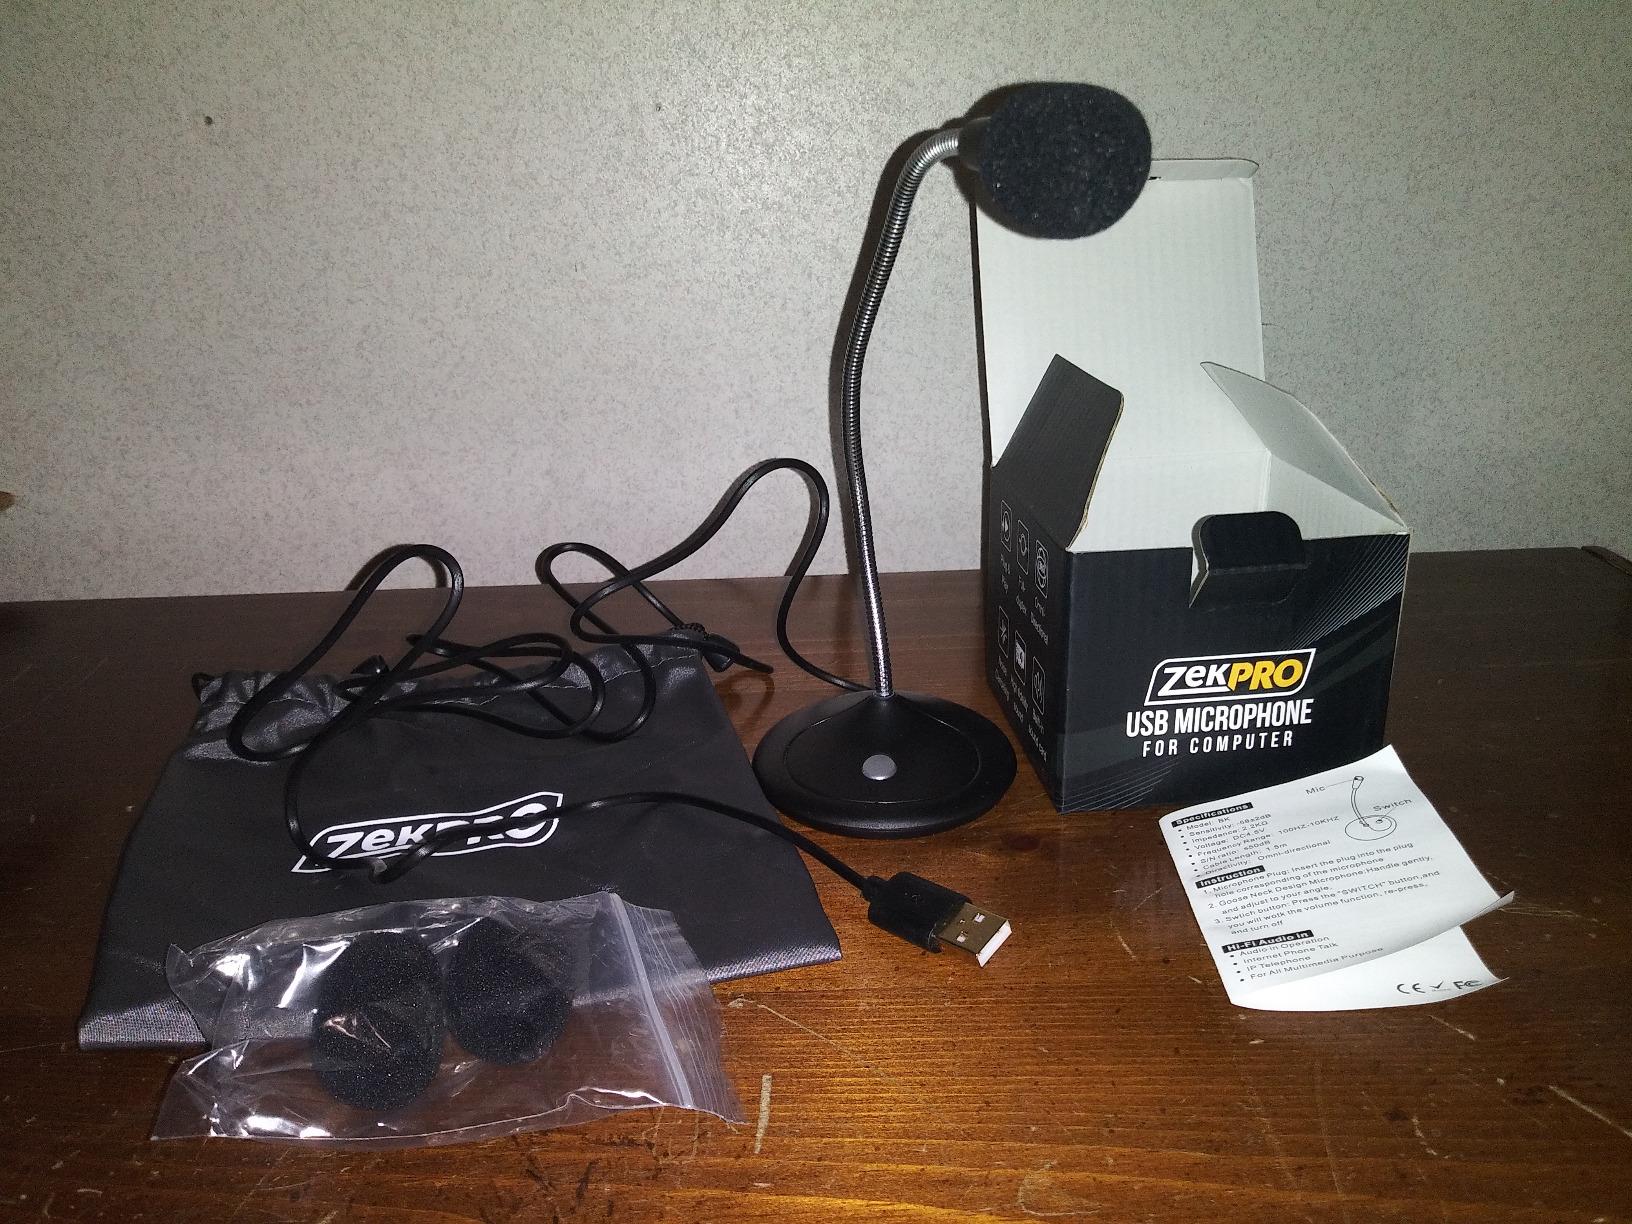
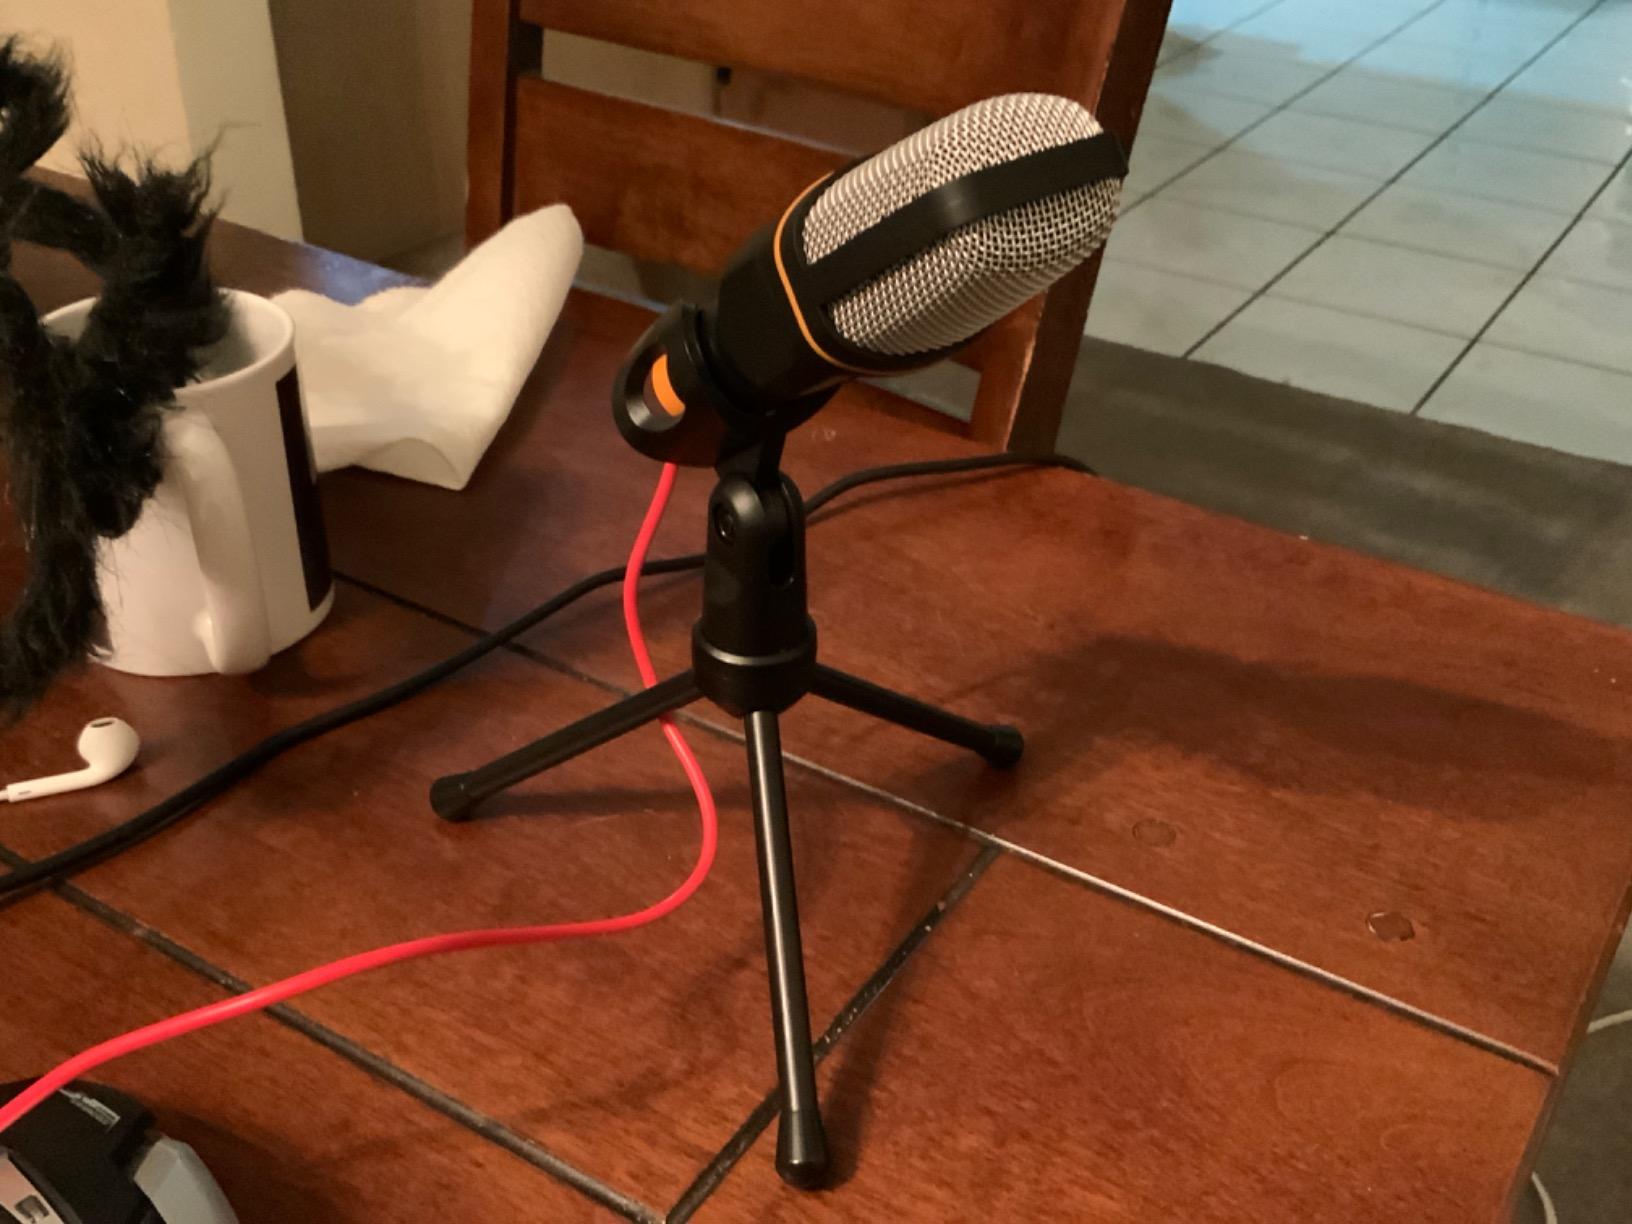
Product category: microphone
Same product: no